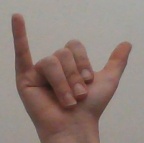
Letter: ya